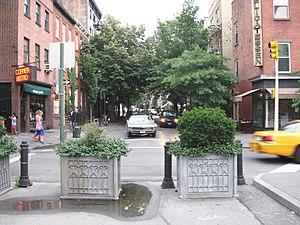
La 4ᵉ Rue est une voie de circulation dans le sud de Manhattan à New York.